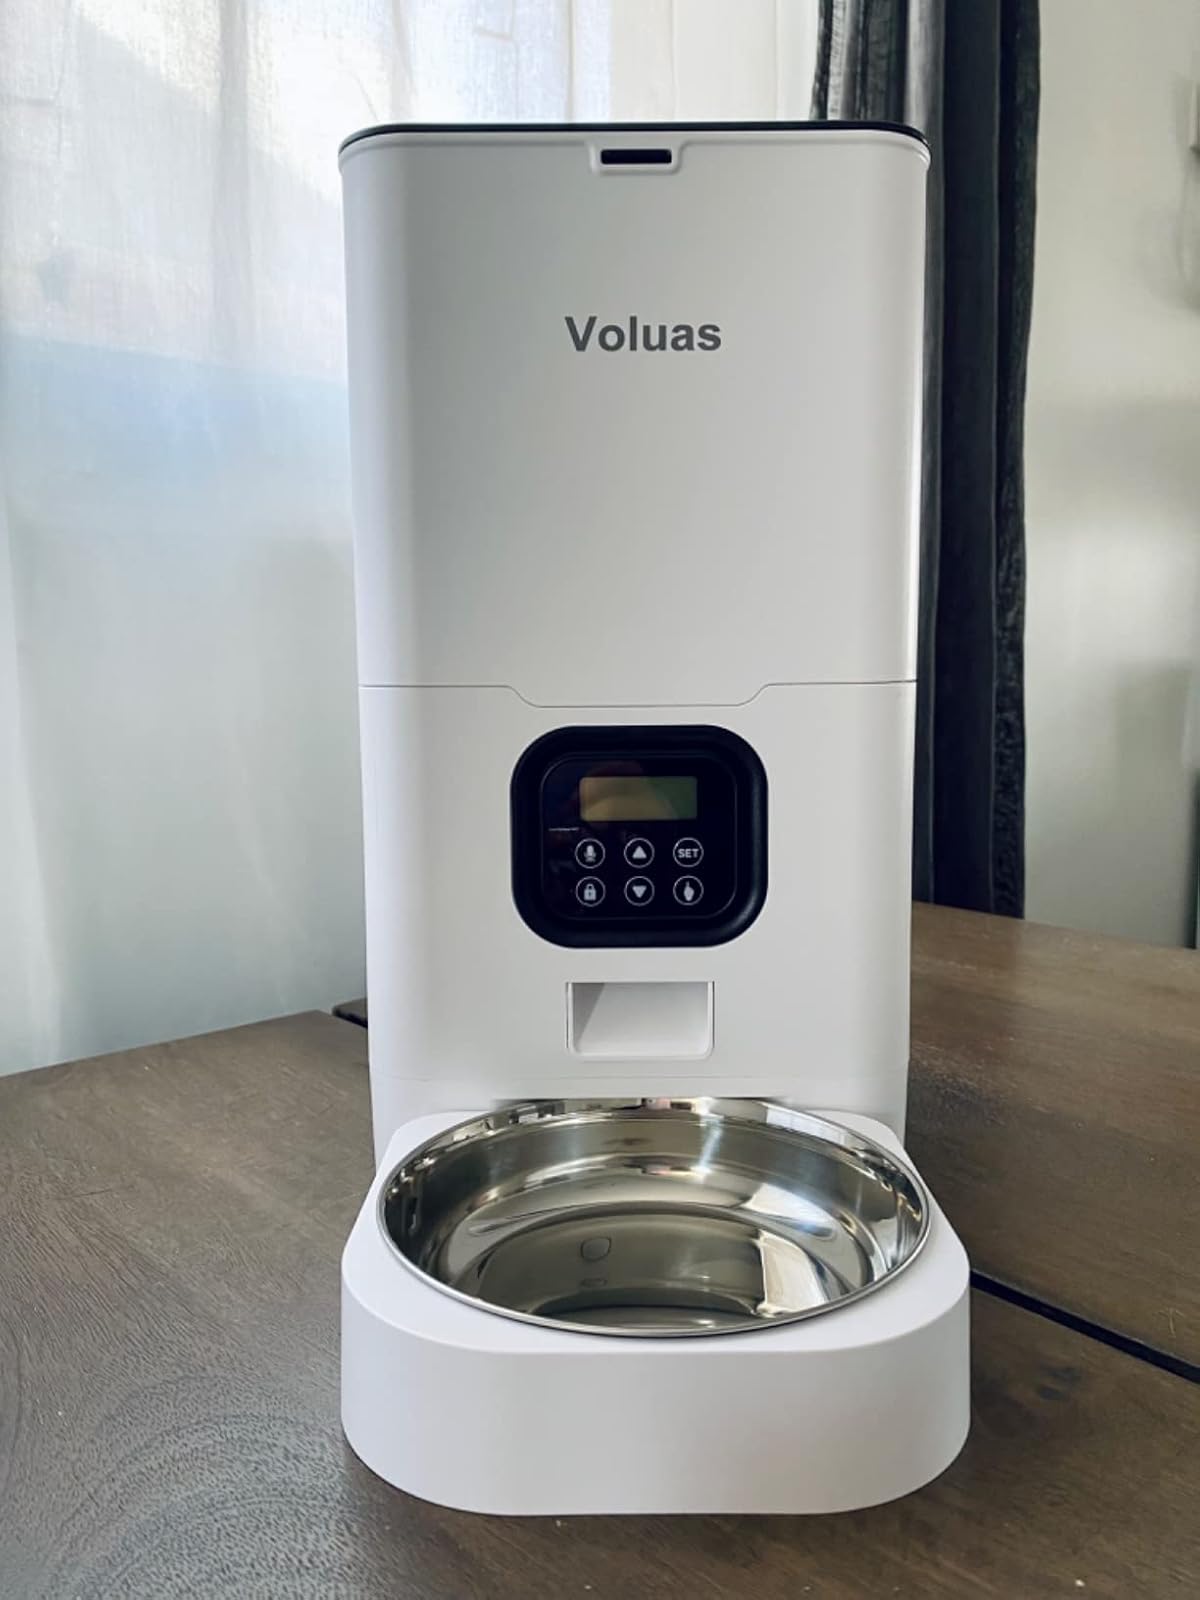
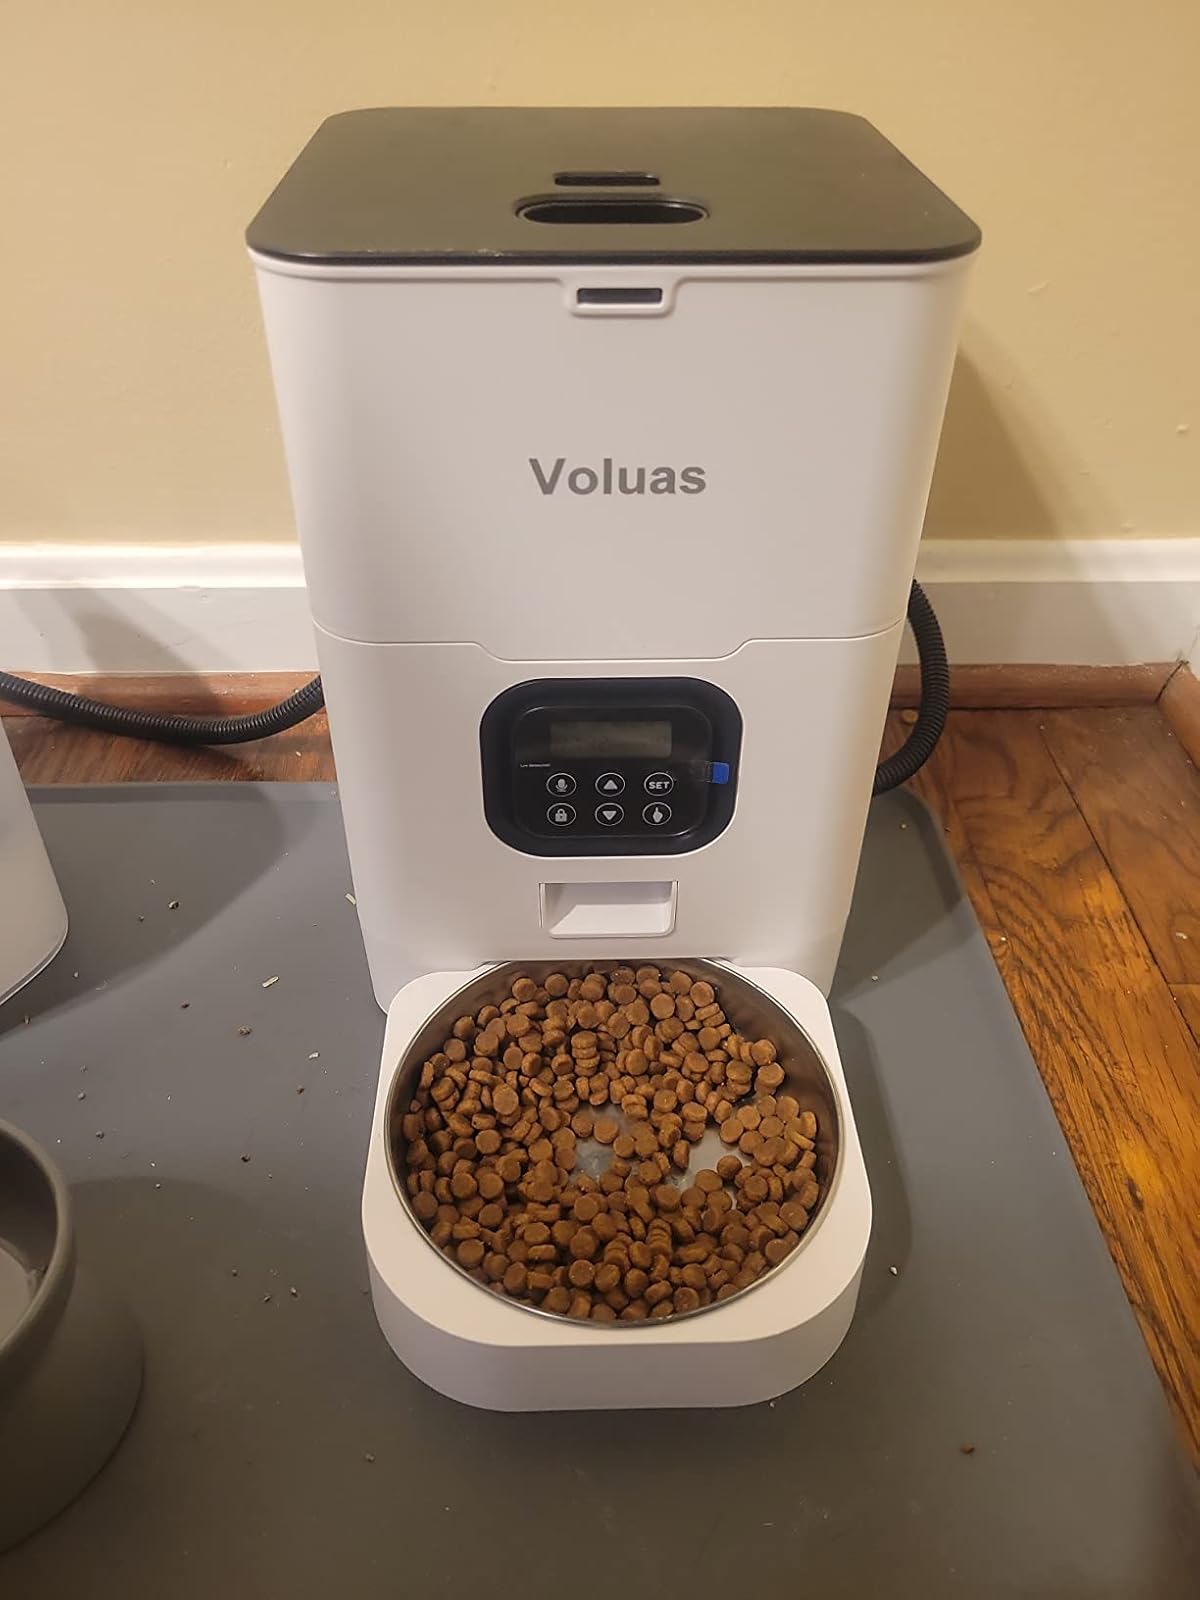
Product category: items_feeder
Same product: yes